Excavator

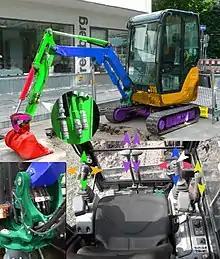
Hydraulic excavator controls illustration, color of the control matches the moving part

Excavators are heavy construction equipment primarily consisting of a boom, dipper (or stick), bucket, and cab on a rotating platform known as the "house".